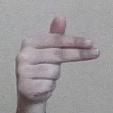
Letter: ghain